Acra (fortress)

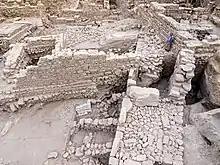
Givati Parking Lot dig

The Acra (also spelled Akra, from , "Ḥaqra(h)"), with the meaning of "stronghold" (see under "Etymology"), was a place in Jerusalem thought to have had a fortified compound built by Antiochus Epiphanes, ruler of the Seleucid Empire, following his sack of the city in 168 BCE. The name Acra was also used at a later time for a city quarter probably associated with the by-then destroyed fortress, known in his time to Josephus (1st century CE) as both Acra and "the lower city". The fortress played a significant role in the events surrounding the Maccabean Revolt, which resulted in the formation of the Hasmonean Kingdom. The "upper city" was captured by Judas Maccabeus, with the Seleucid garrison taking refuge in the "Acra" below, and the task of destroying this last enemy stronghold inside Jerusalem fell to Simon Maccabeus surnamed Thassi. Knowledge about the Acra is based almost exclusively on the writings of Josephus, which are of a later date, and on the First and Second Books of Maccabees, which were written not long after the described events.